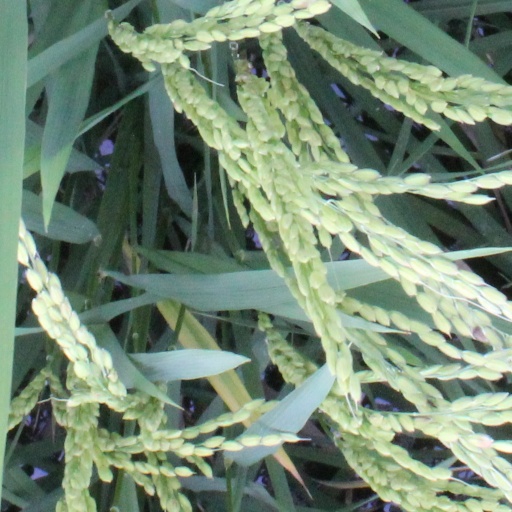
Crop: rice